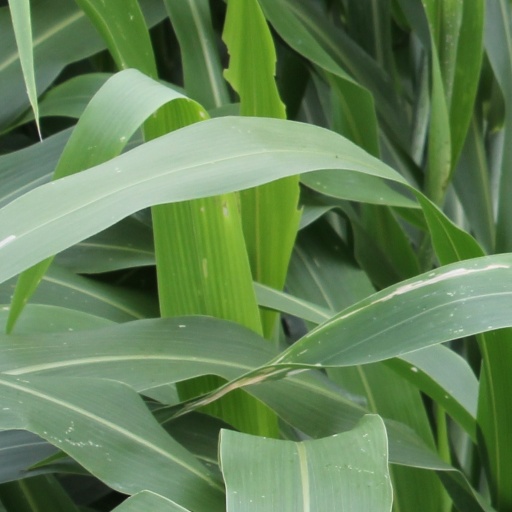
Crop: sorghum